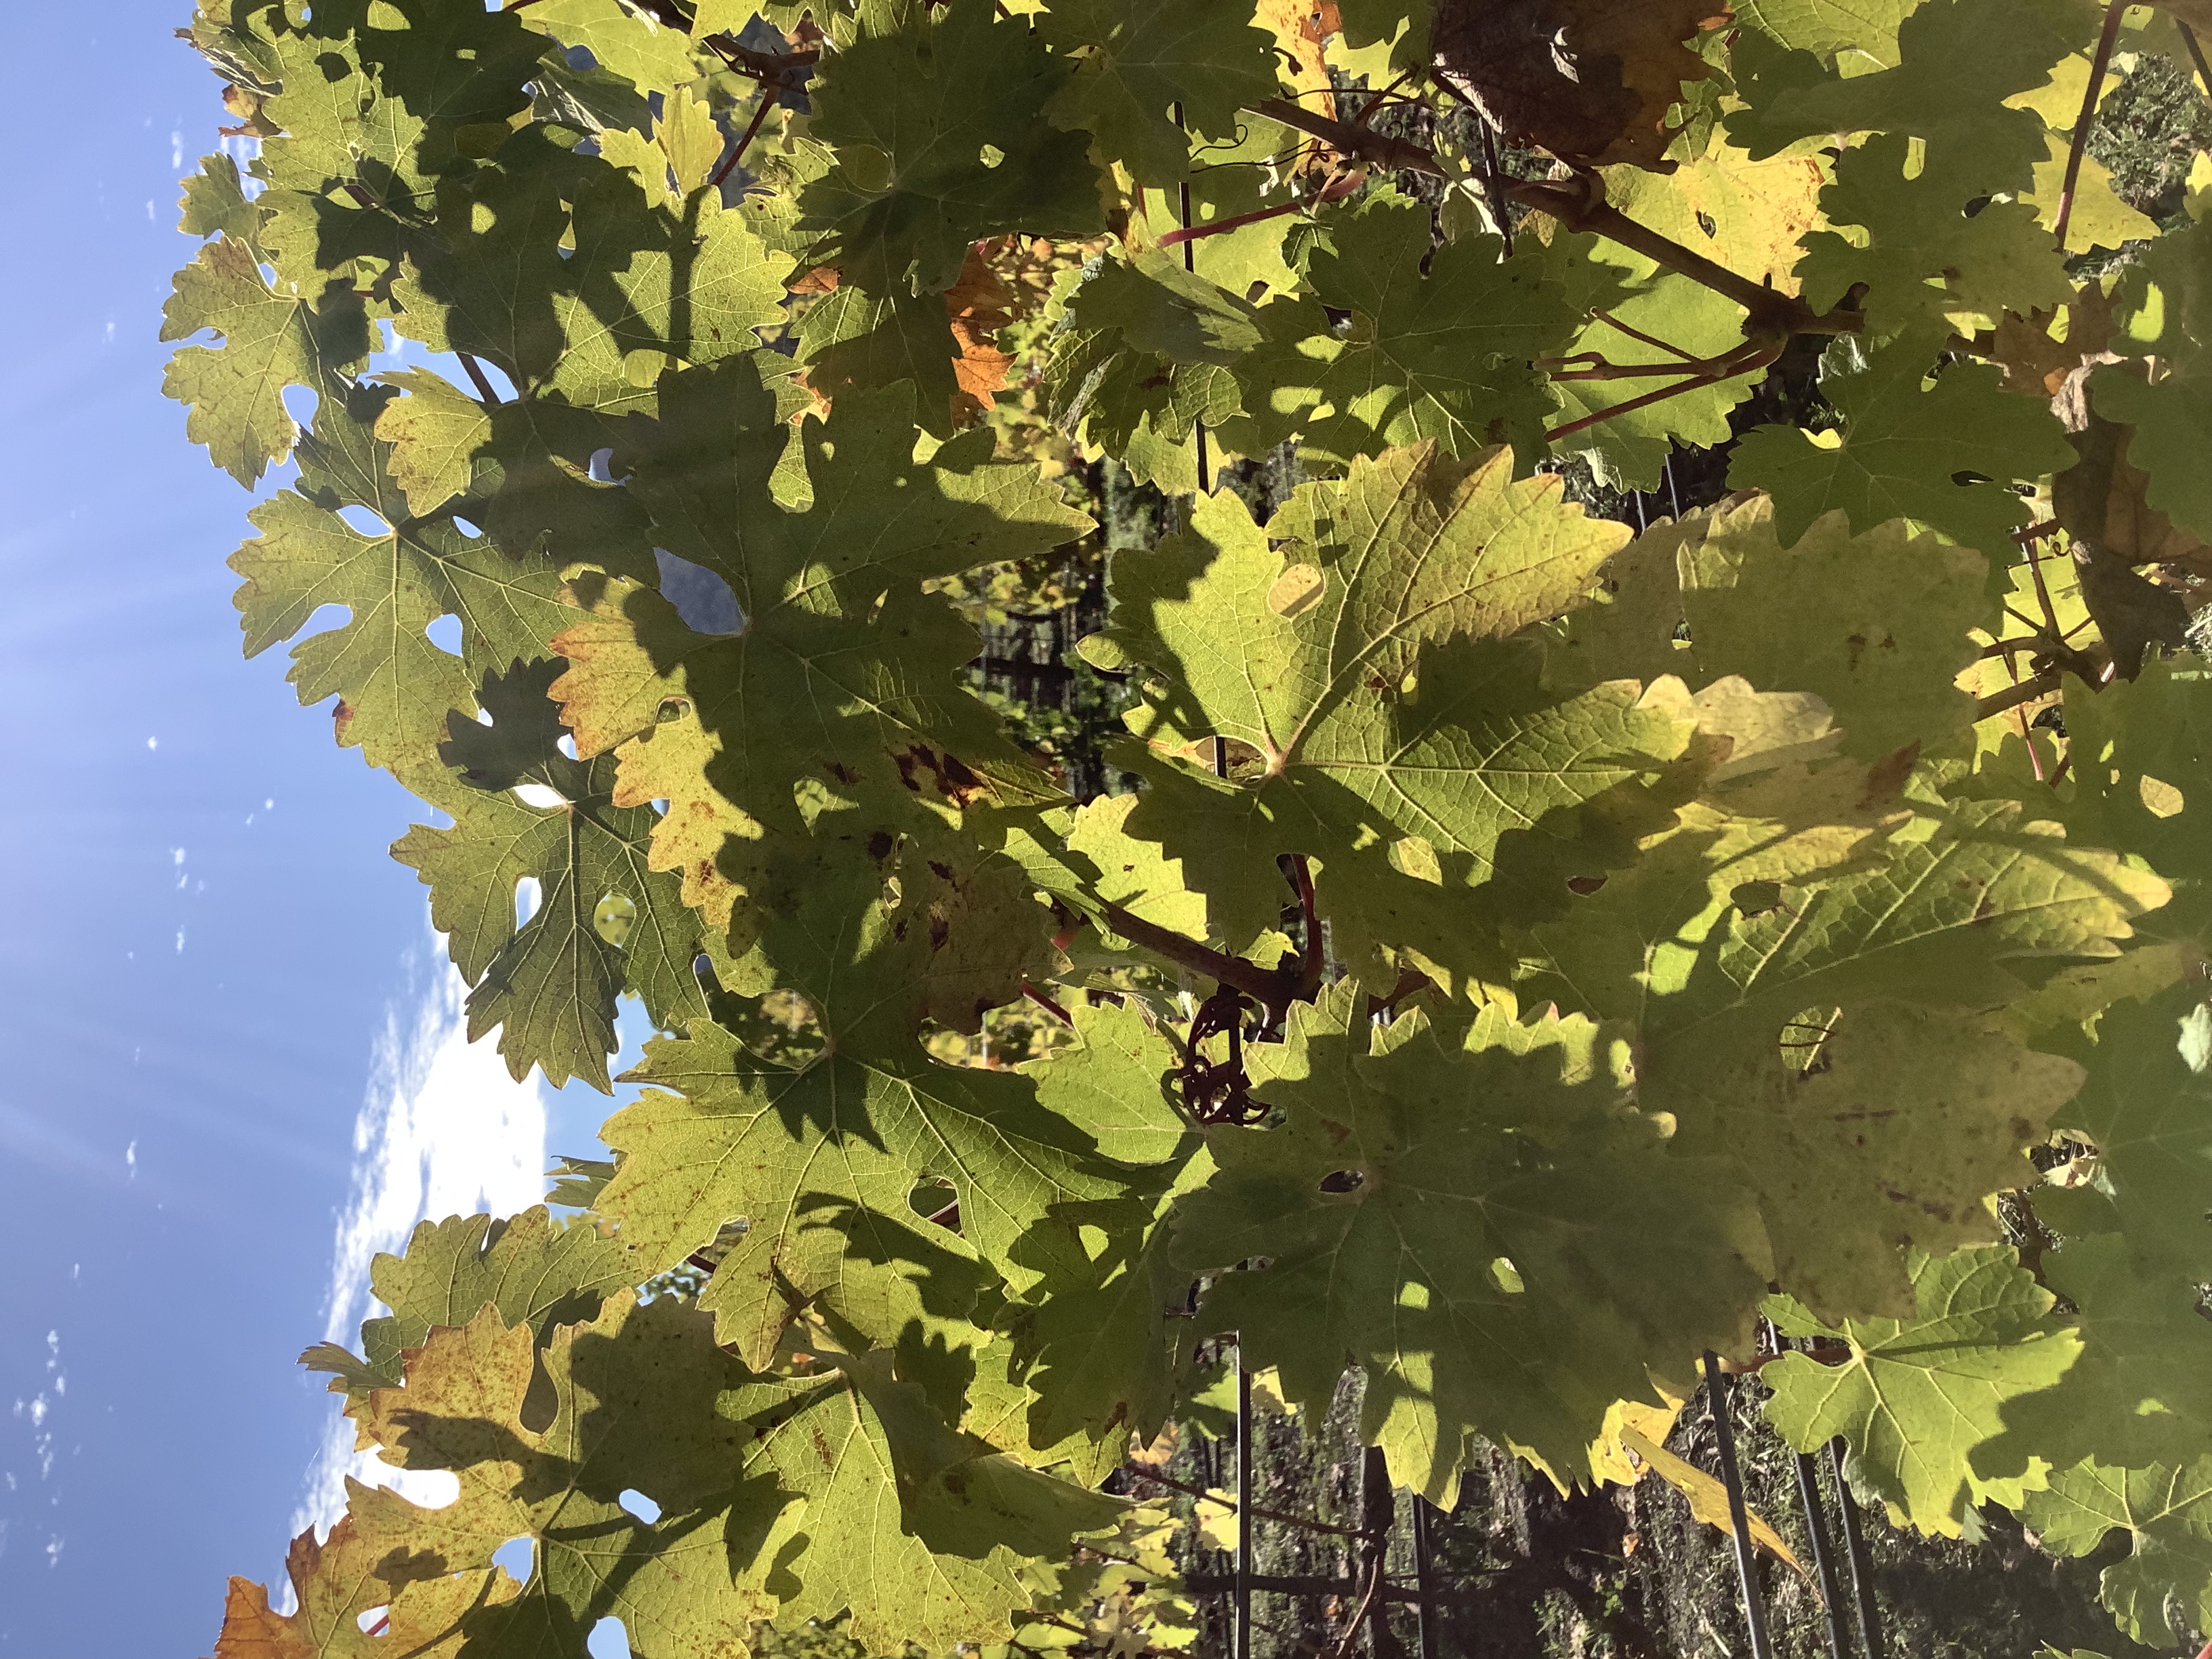
Label: No Virus